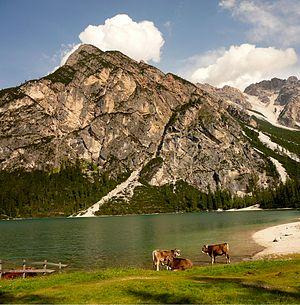
Le lac de Braies est un petit lac alpin situé dans le val de Braies à 1 496 m d'altitude, dans la municipalité de Braies, à environ 97 kilomètres de Bolzano.